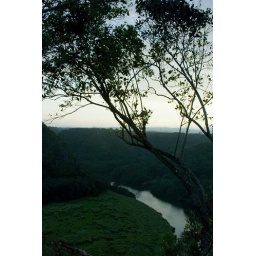
a tree over the green